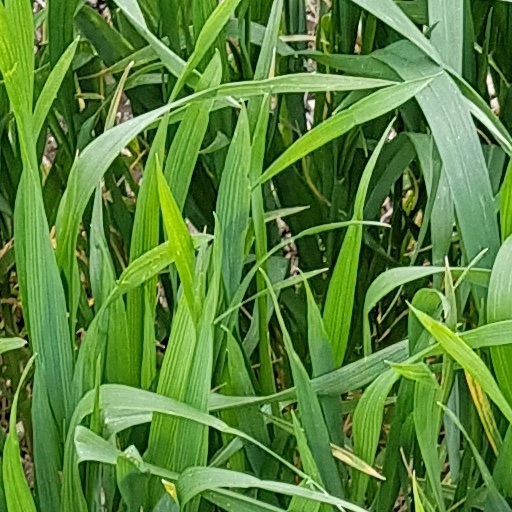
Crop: wheat